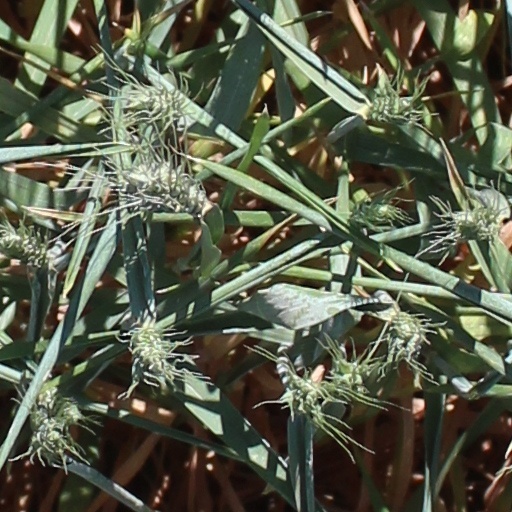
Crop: wheat